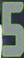
Number: 5